Green Rose (Philippine TV series)

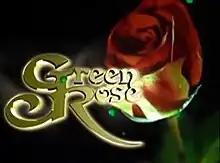
Title card

Green Rose is a 2011 Philippine television drama series broadcast by ABS-CBN. The series is based on the 2005 South Korean drama series of the same title. Directed by Dondon S. Santos, Manny Q. Palo and Darnel Joy R. Villaflor, it stars Jericho Rosales, Anne Curtis, Jake Cuenca and Alessandra De Rossi. It aired on the network's Primetime Bida line up and worldwide on TFC from February 14 to May 27, 2011, replacing "Precious Hearts Romances Presents: Kristine" and was replaced by "The Biggest Loser: Pinoy Edition".